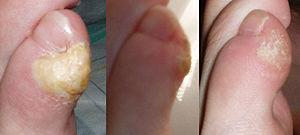
En dermatologie, un cal est une induration de la peau, qui s'est épaissie et durcie en réaction à un contact ou une pression répétés. Du fait de la fréquence de ces contacts, on ne trouve en général les cals que sur les mains ou les pieds. Les cals sont en général inoffensifs, mais peuvent constituer parfois une source de problèmes, comme des infections.